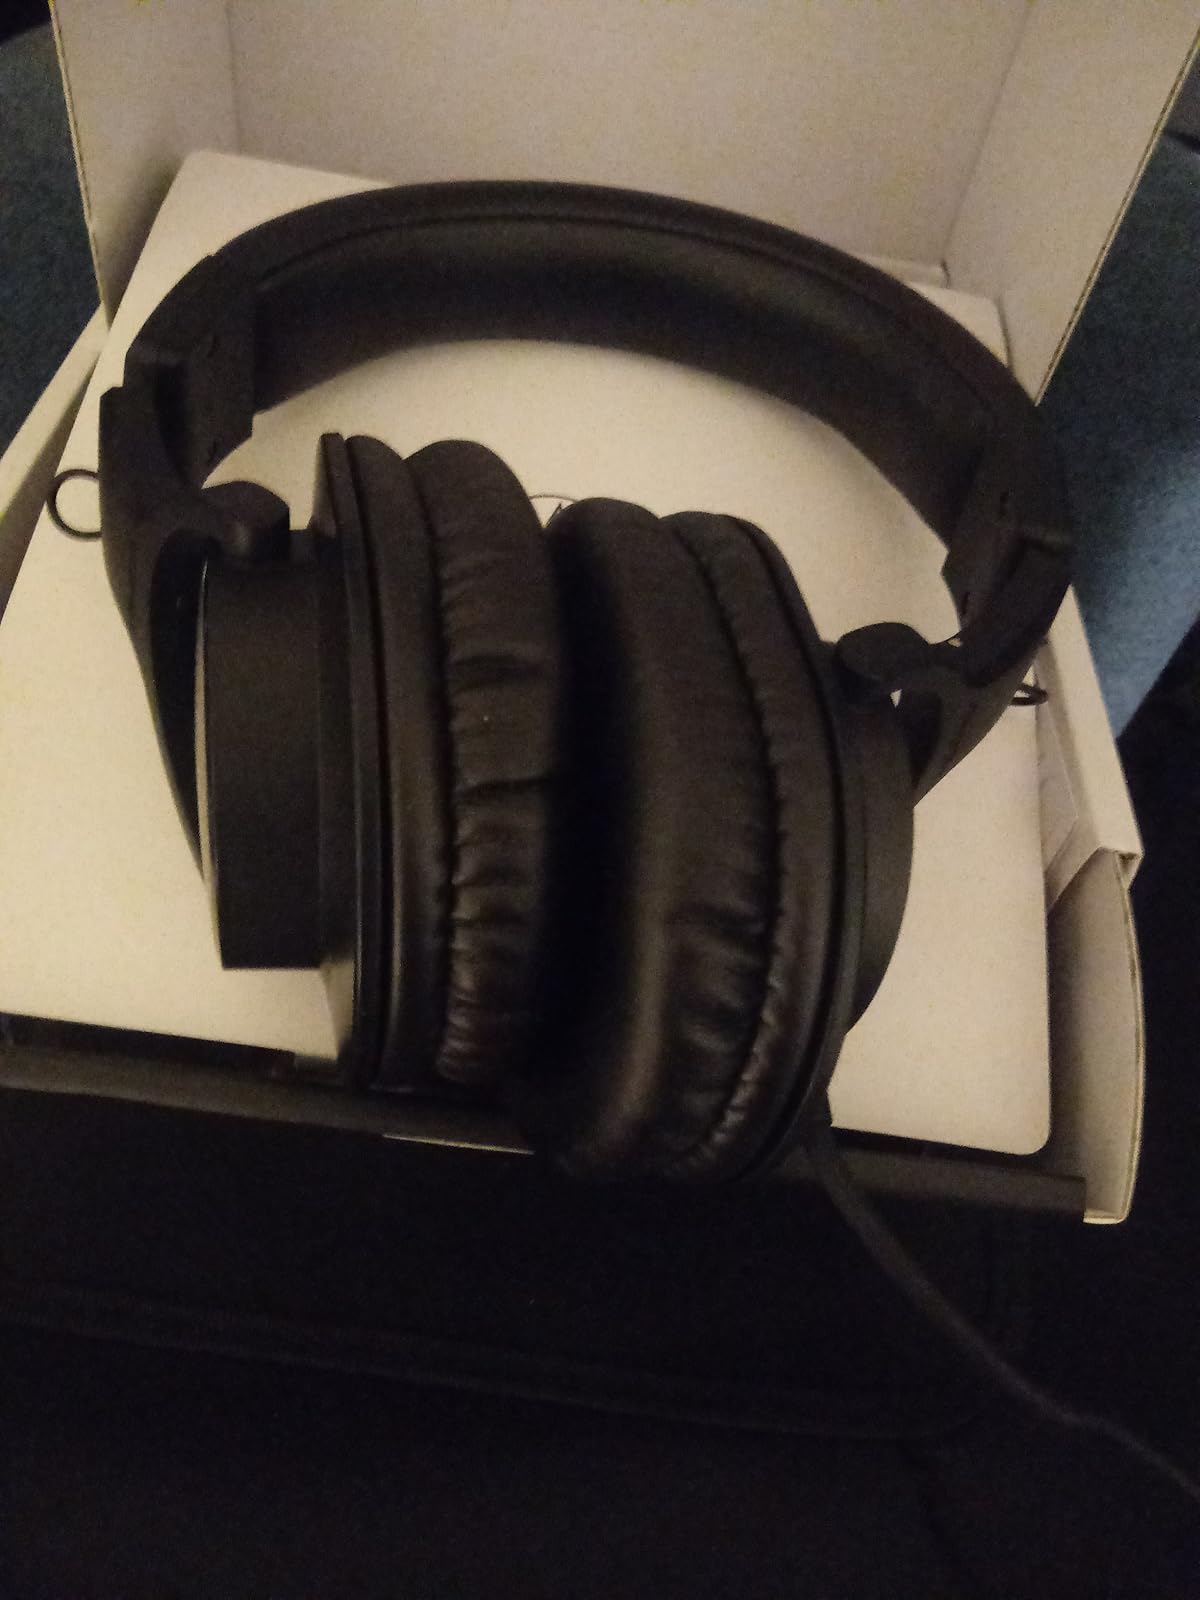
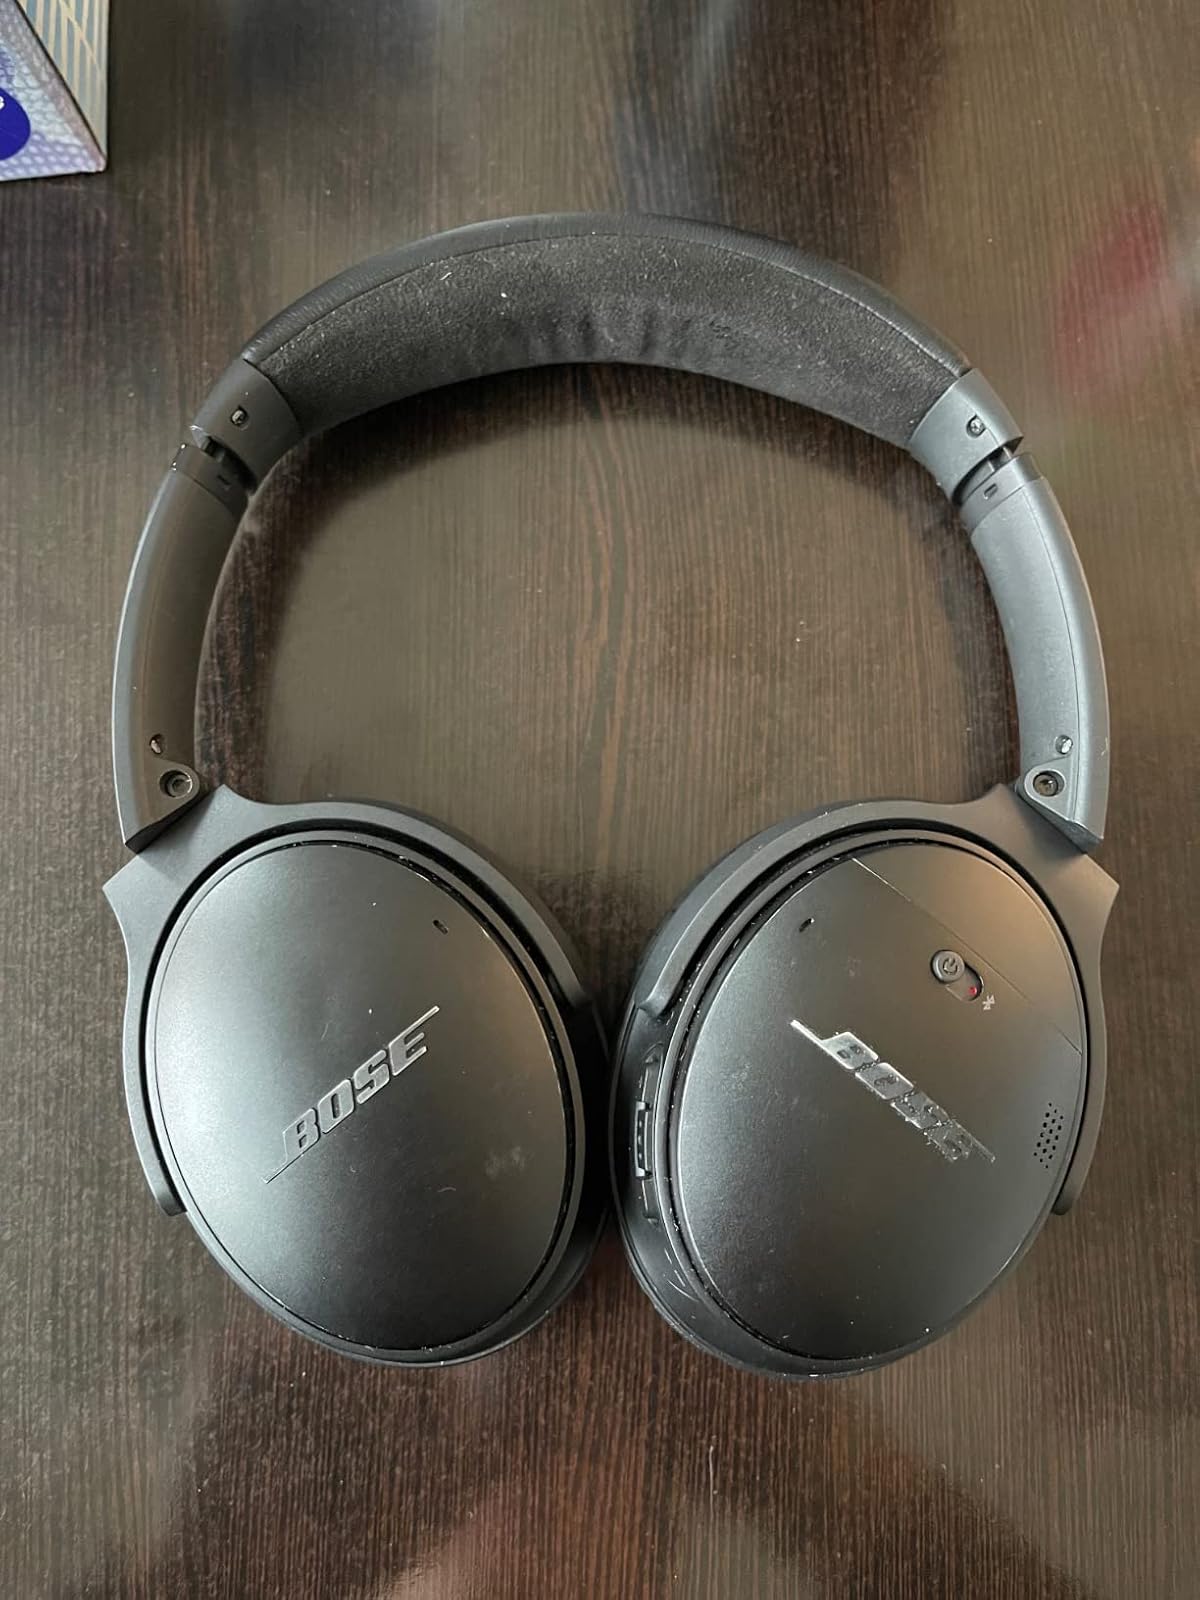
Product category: headphones
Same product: no